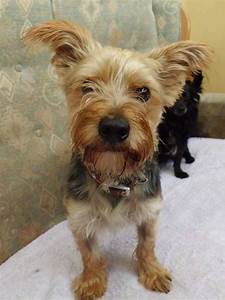
Label: cane